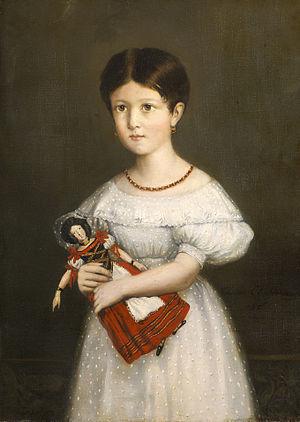
signé et daté
Théodore Chassériau, né le 20 septembre 1819 à Santa Bárbara de Samaná à l'île de Saint-Domingue, et mort le 8 octobre 1856 à Paris, est un peintre français.
L'Enfant et la Poupée est une huile sur toile peinte à Marseille en 1836 par l'artiste romantique français Théodore Chassériau.
Une poupée est une représentation stylisée d'un humain, souvent un bébé, un enfant ou une femme adulte, destinée à l'amusement des enfants ou en décoration. Elle est habituellement réalisée en matière plastique depuis environ un demi-siècle et le plus souvent proposée vêtue.